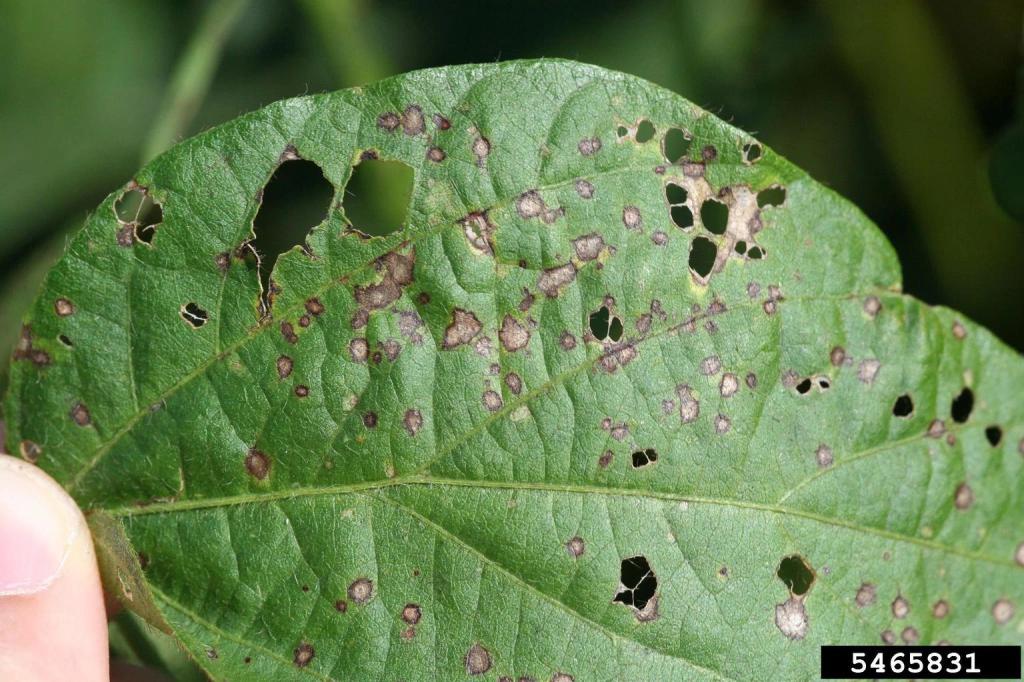
Plant: Soybean
Disease: soybean frog eye leaf spot